Royal Meath Militia

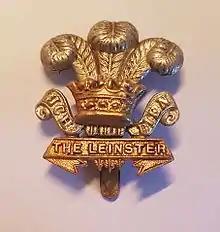
Prince of Wales's Leinster Regiment cap badge.

The reformed militia settled into a routine of annual peacetime training, although this was suspended for the Irish Militia from 1866 to 1870 because of Fenian troubles. The regiments now had a large cadre of permanent staff (about 30) and a number of the officers were former Regulars. Around a third of the recruits and many young officers went on to join the Regular Army. The Militia Reserve introduced in 1867 consisted of present and former militiamen who undertook to serve overseas in case of war. They were called out in 1878 during the international crisis caused by the Russo-Turkish War.